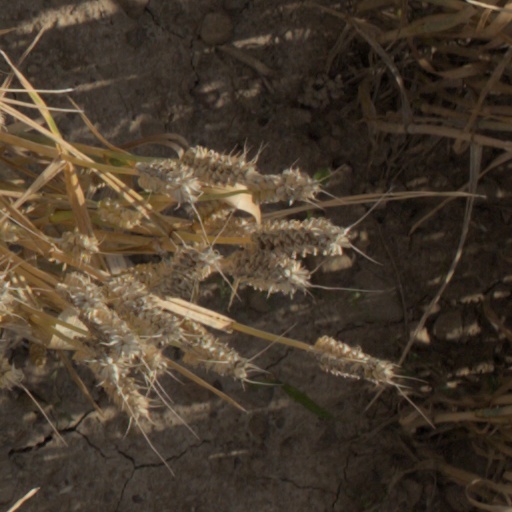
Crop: wheat